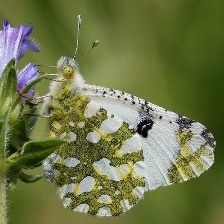
Species: EASTERN DAPPLE WHITE
Butterfly family (ImageNet category): cabbage_butterfly